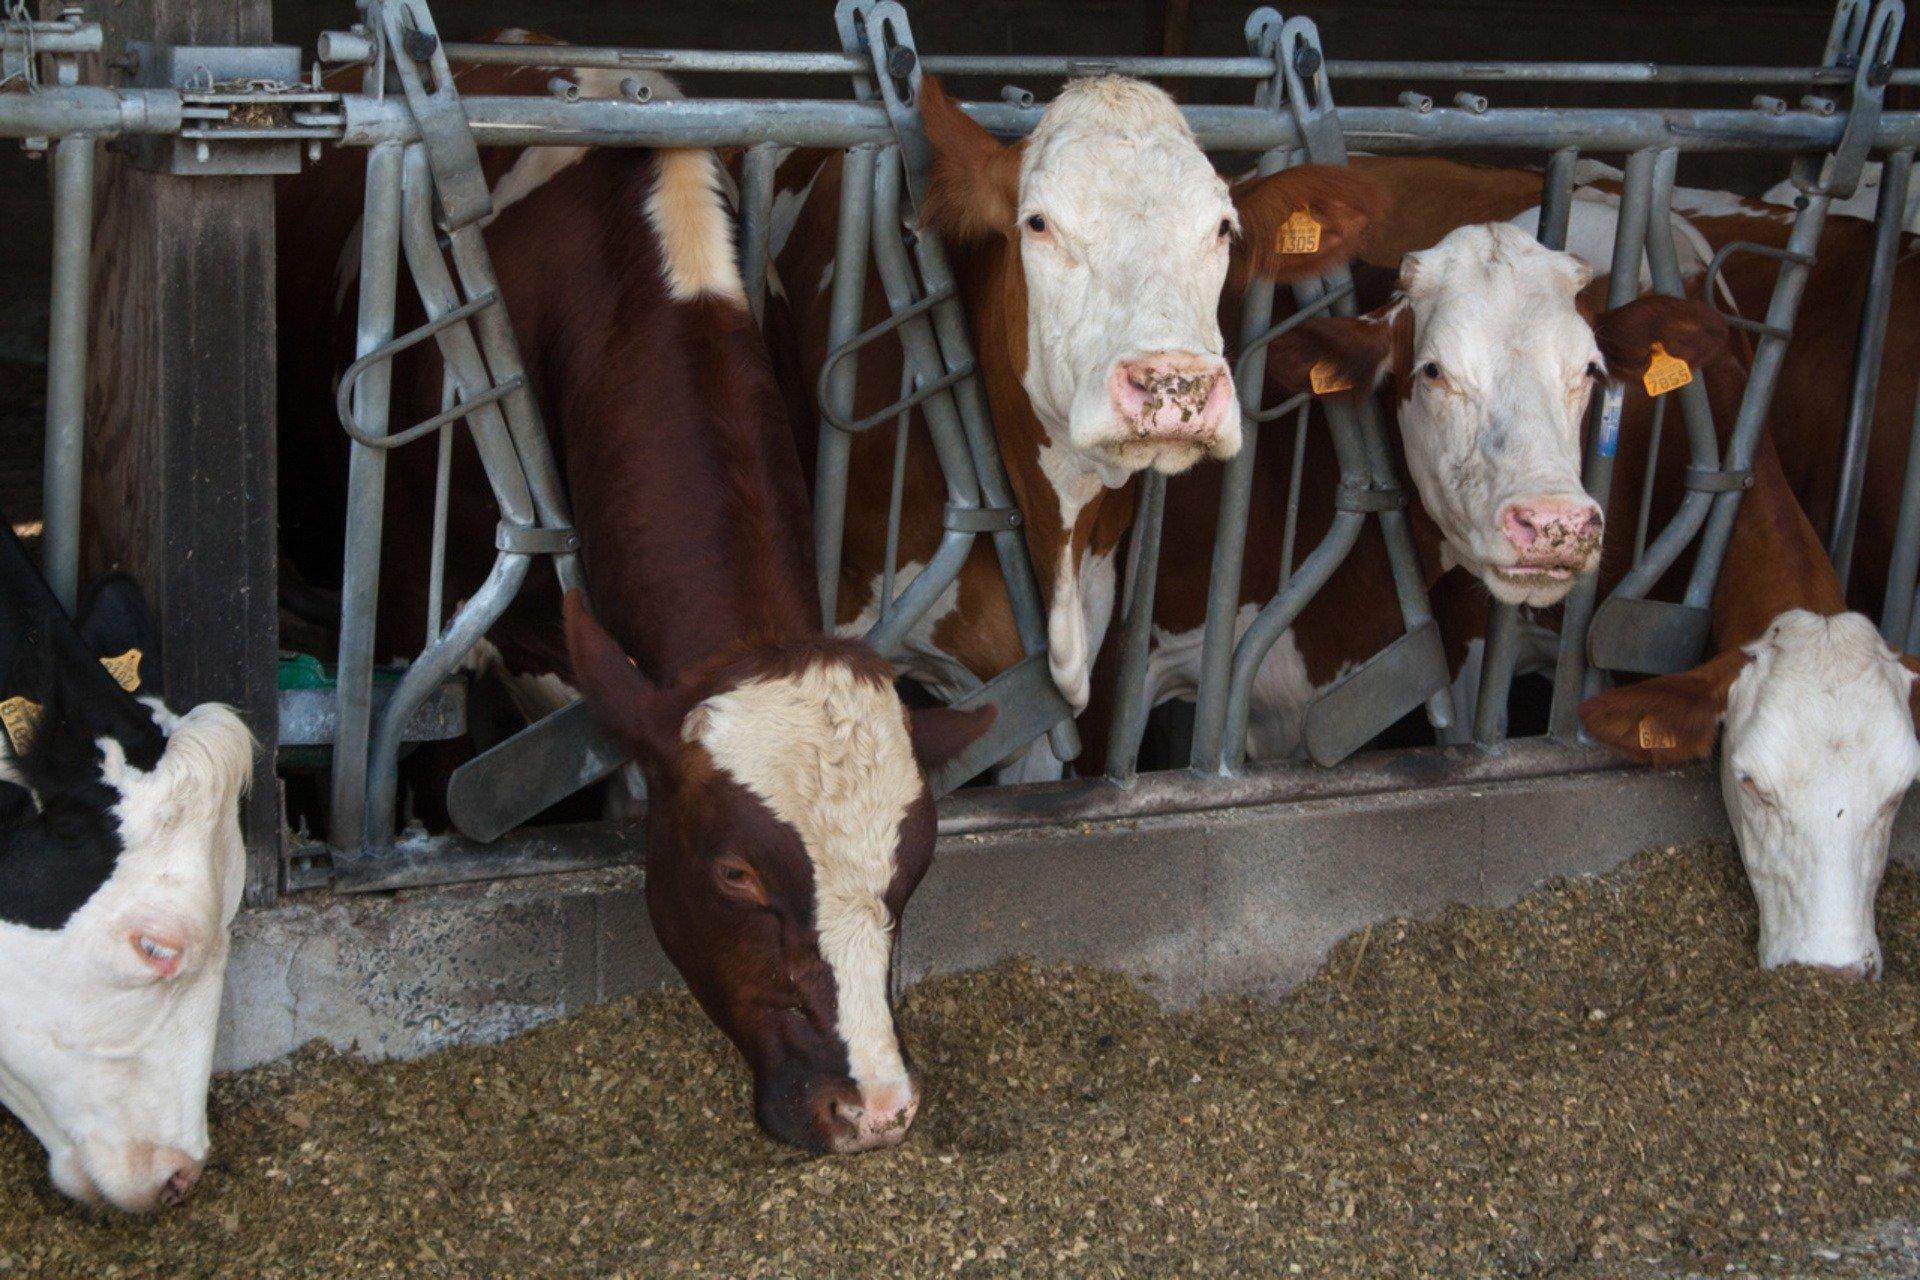
Hii ni mojawapo ya aina ya ukulima, wakulima hutumia aina hii kufuga ngombe. Ngombe ambao hufugwa kupitia aina hii hukua na mazao mengi.